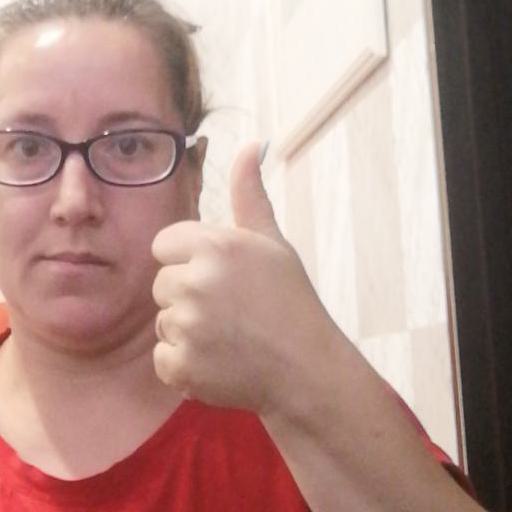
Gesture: like